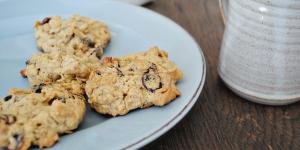
galletas de avena y uvas pasas